Nikolaos Kollias

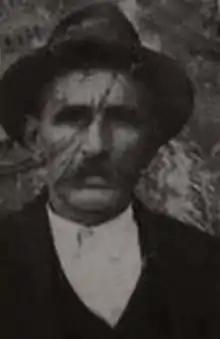
Photo of Nikolaos Kollias.

Nikolaos Kollias (born in Selitsa, Voio) was a Greek revolutionary and soldier.